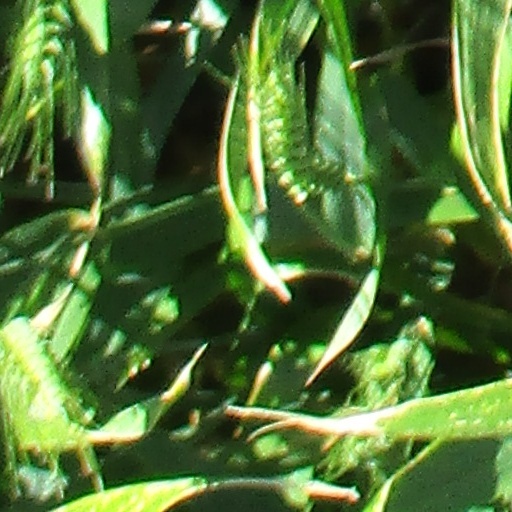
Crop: wheat